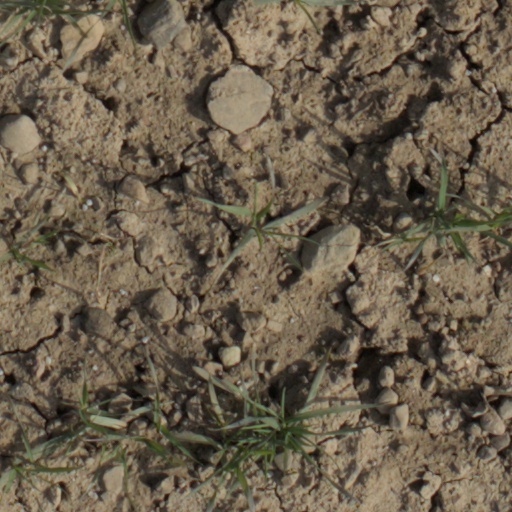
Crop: wheat